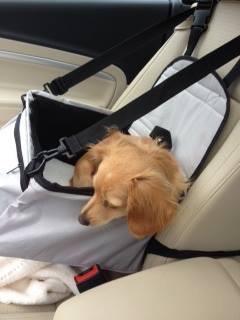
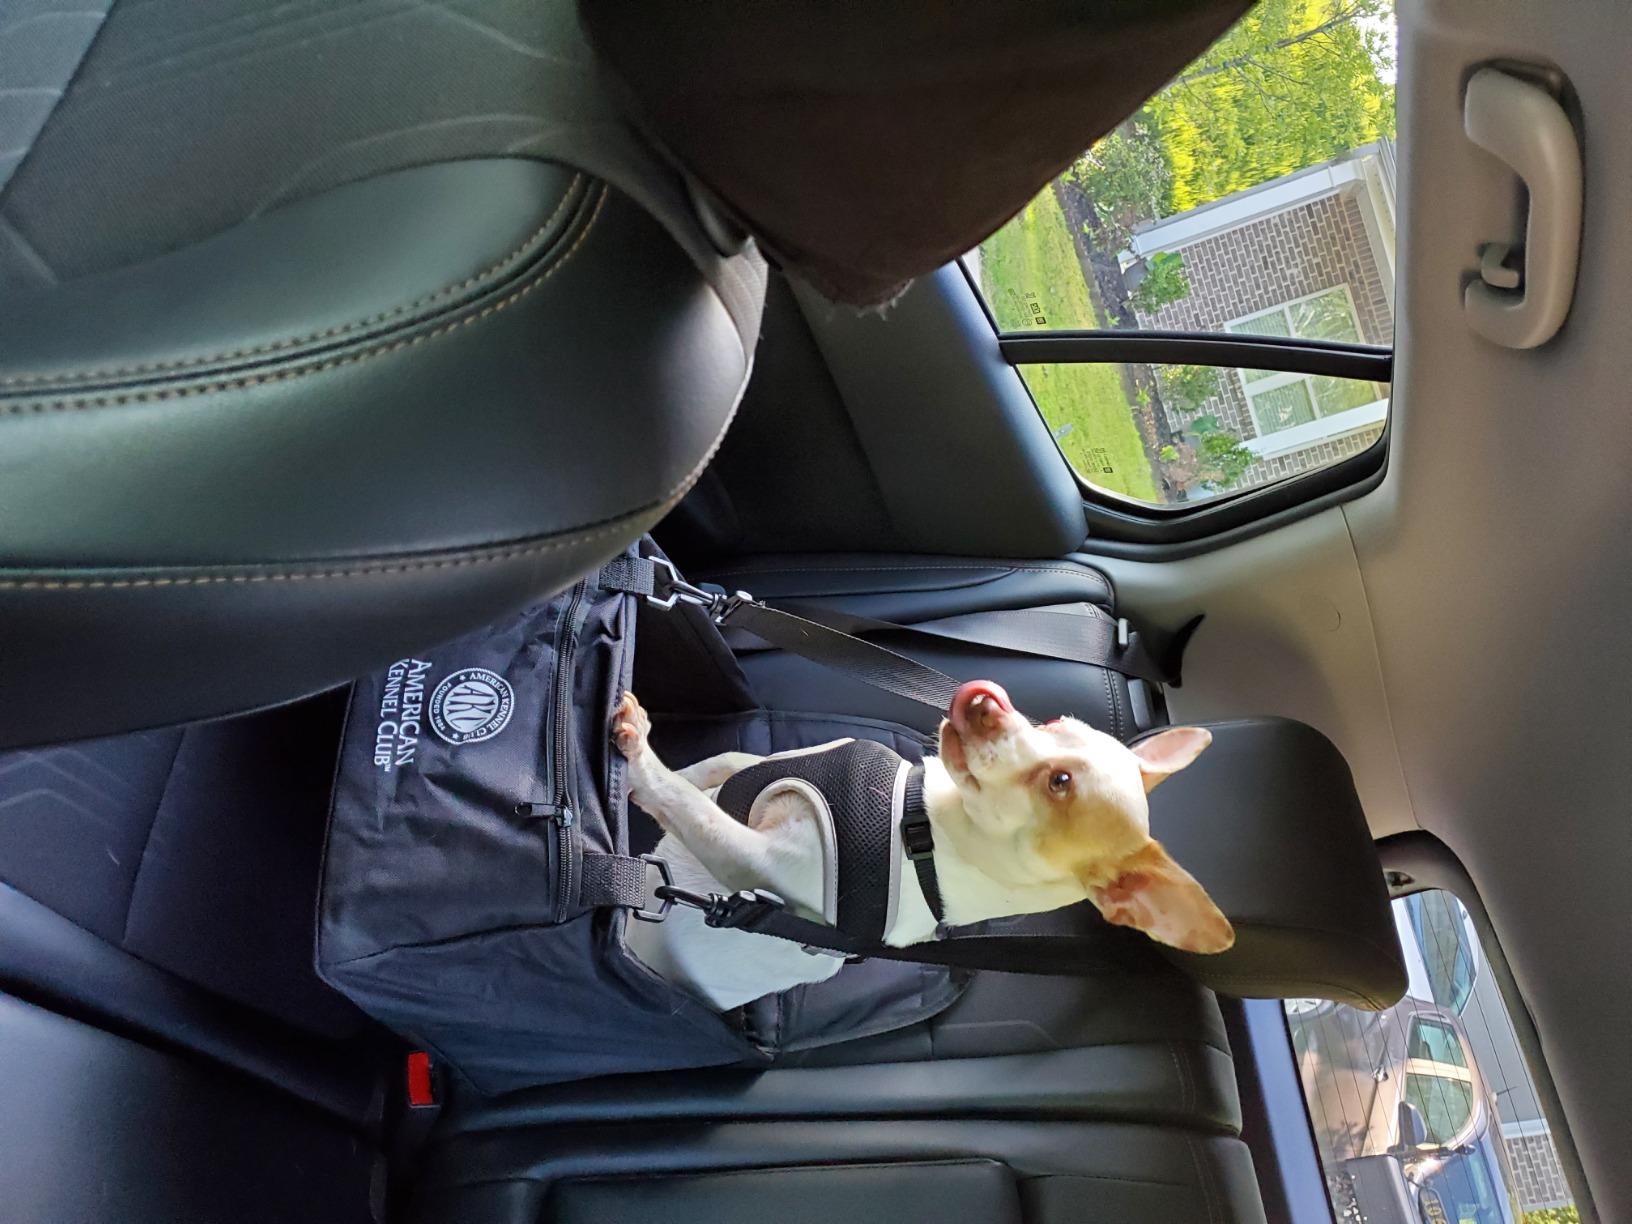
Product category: items_kennel
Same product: no